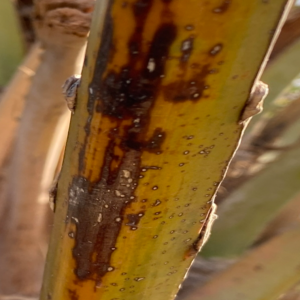
Label: Black Scorch